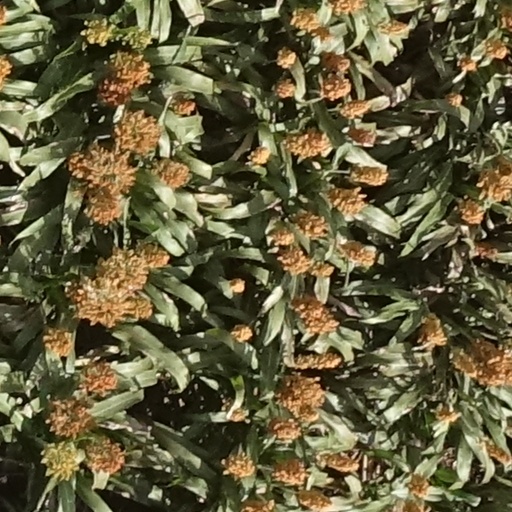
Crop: sorghum